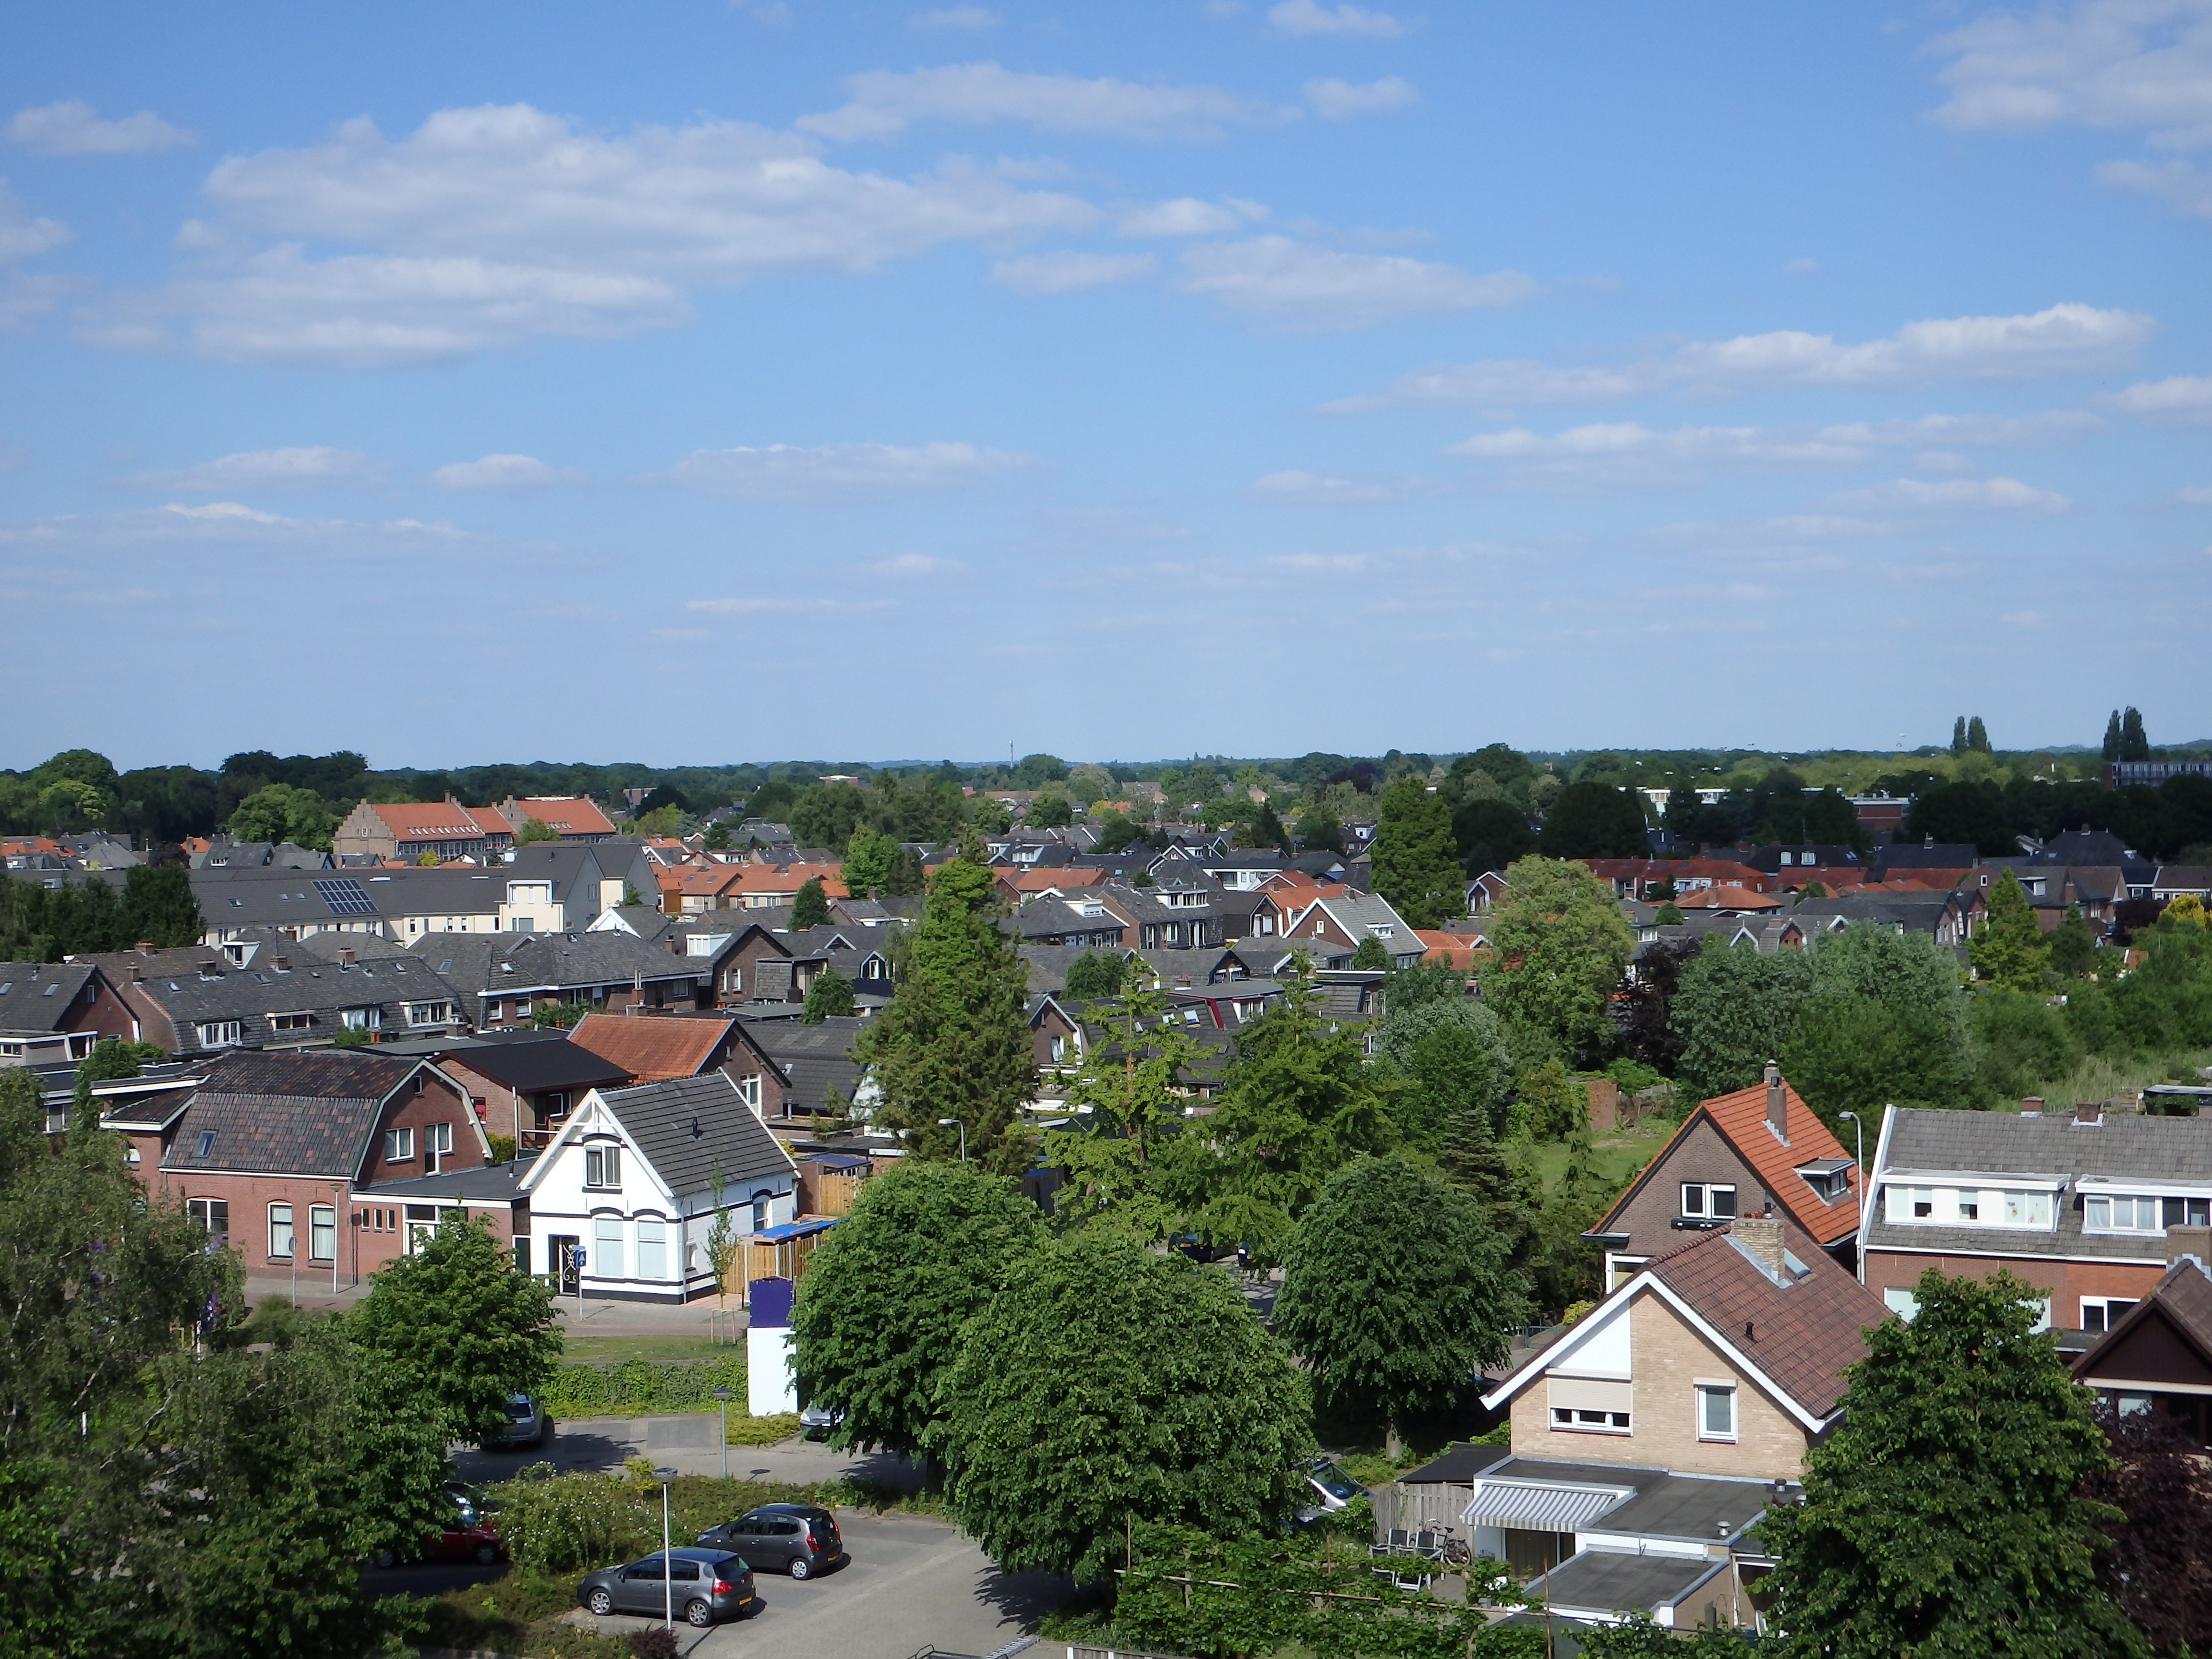
tree, house, air, town, view, city, cityscape, village, suburb, property, blue, trees, old town, holland, netherlands, clouds, houses, center, basilica, estate, roofs, restoration, neighbourhood, dutch landscape, rural area, aerial photography, hengelo, residential area, lambertusbaseliek, human settlement